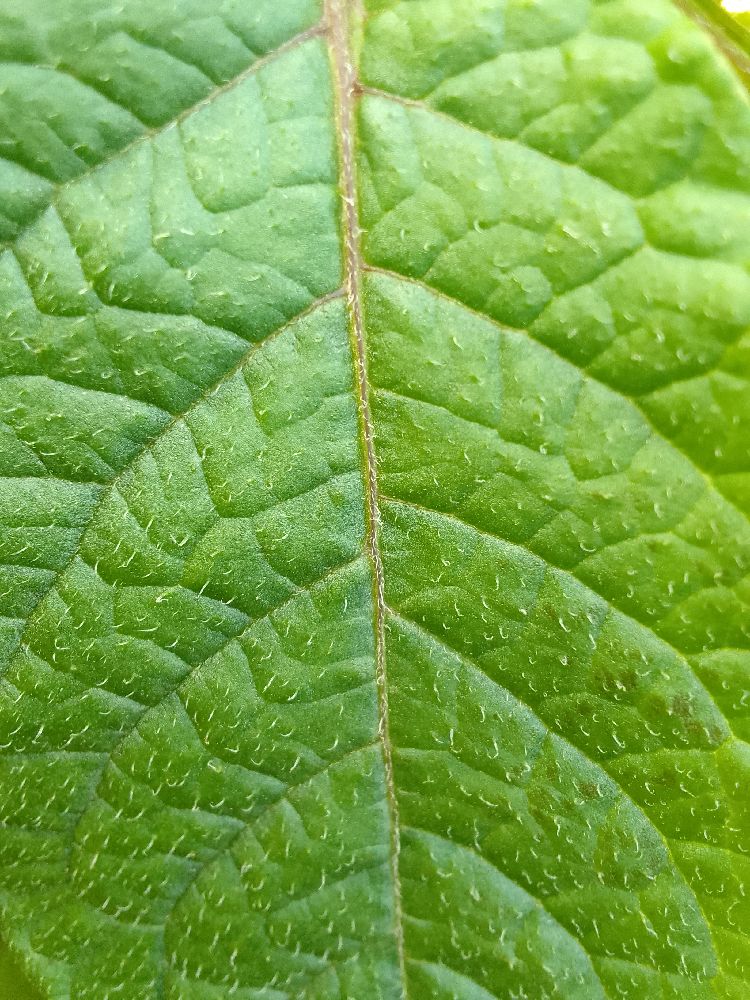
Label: Healthy